Timeline of the Russian invasion of Ukraine (24 February – 7 April 2022)

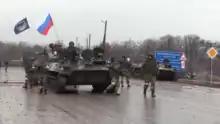
Russian troops in Novoaidar. The town was captured on 3 March 2022

The mayor of Horlivka in the Russian-backed Donetsk People's Republic said that the Ukrainian military had hit a local school building, killing two teachers.